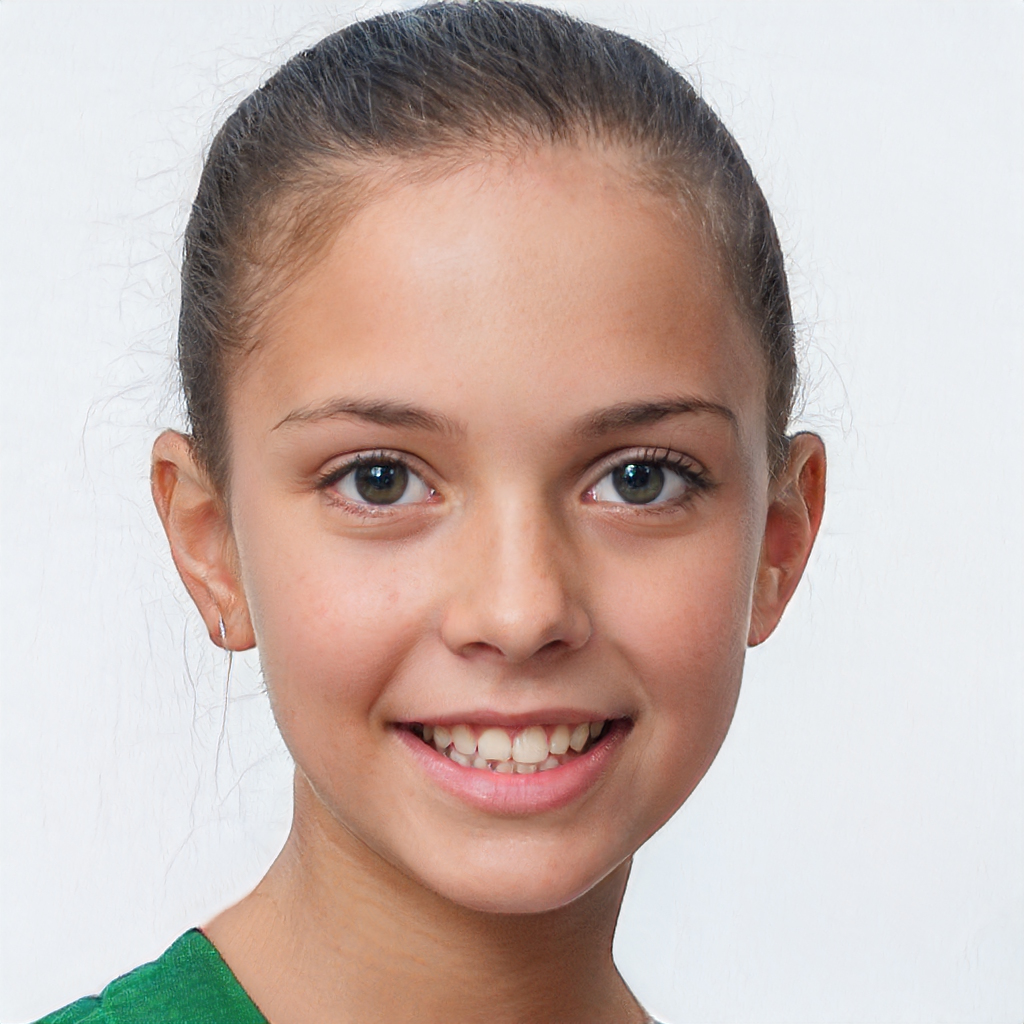
Portrait style: Real Portrait